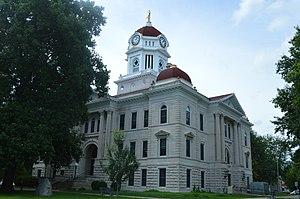
Le comté de Hancock, en anglais : Hancock County, est un comté situé dans l'État de l'Illinois, aux États-Unis. En 2010, sa population est de 19 104 habitants, estimée, en 2017, à 18 020 habitants. Son siège est la ville de Carthage.